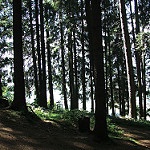
Label: forest